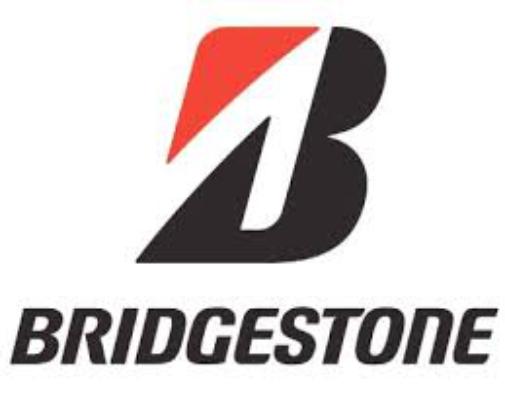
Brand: Bridgestone
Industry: Transportation